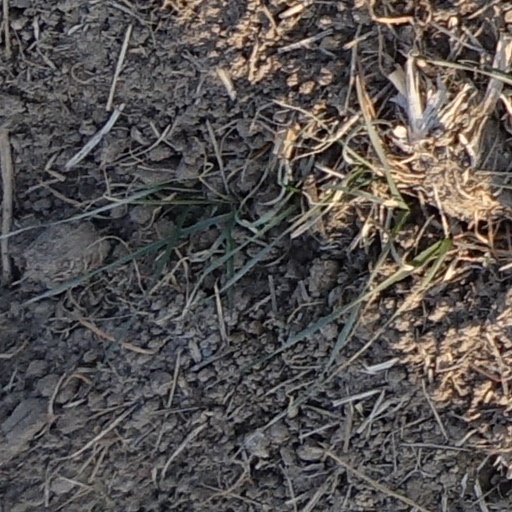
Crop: wheat